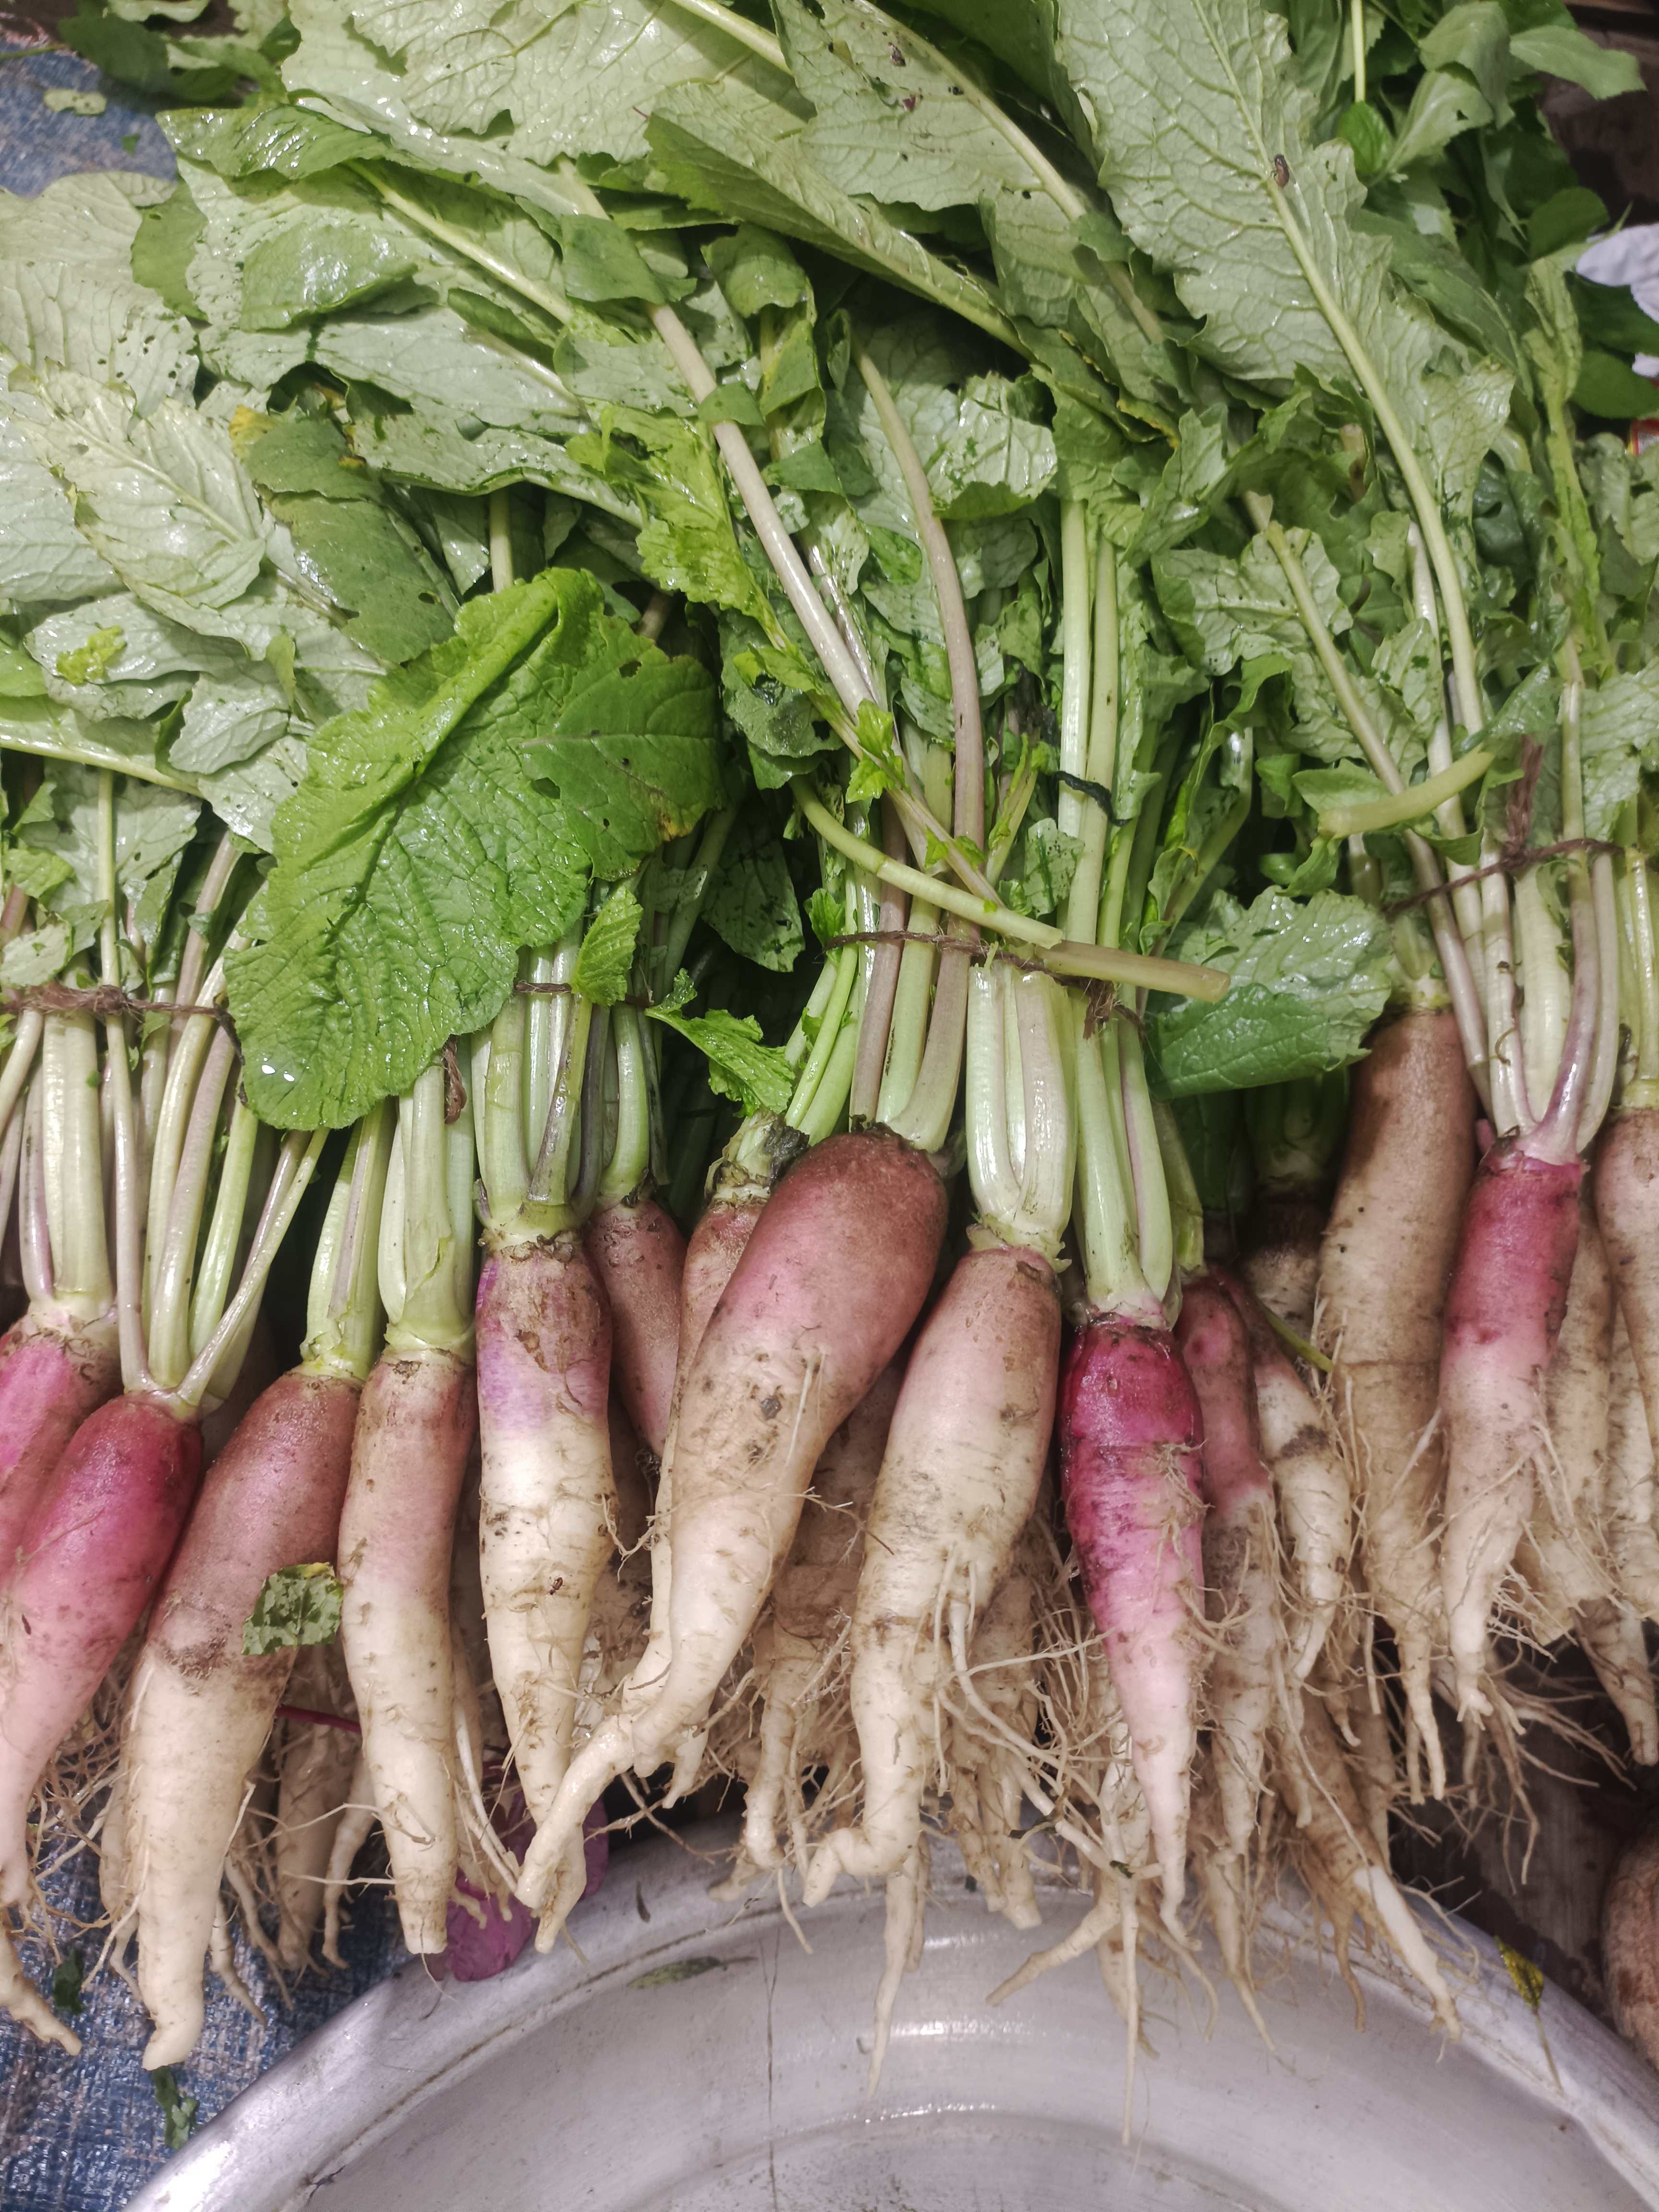
Label: Raphanus sativus